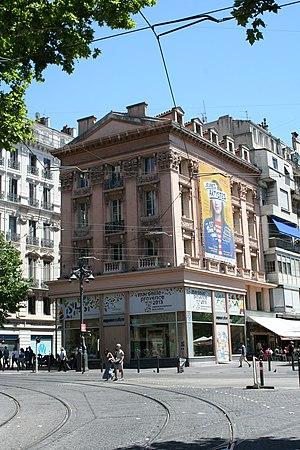
Maison du Figaro à Marseille située à l'angle de la Canebière et du cours Saint-Louis, inscrite monument historique.
Noailles est un quartier du 1ᵉʳ arrondissement de Marseille situé en centre ville, près de la Canebière.
Cet article recense les monuments historiques de Marseille, en France.
La Maison du Figaro est un immeuble conçu par l'architecte Pierre Pavillon et réalisé par Jean-Claude Rambot en 1675. Située au 42 la Canebière, dans le 1ᵉʳ arrondissement de Marseille, en France, elle est la propriété de l'association culturelle Espaceculture.